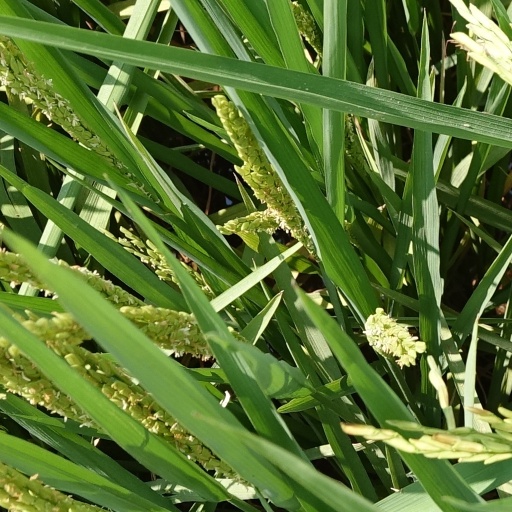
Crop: rice